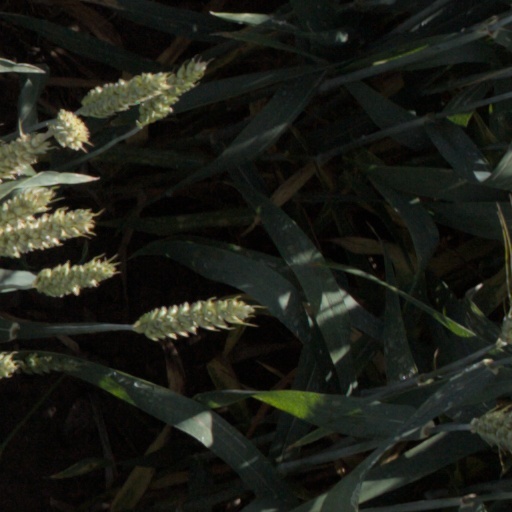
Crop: wheat